Eugen Gomringer

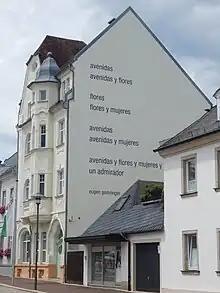
Poem "Avenidas y flores y mujeres y un admirador" by Gomringer in Rehau

Eugen Gomringer (born 20 January 1925 in Cachuela Esperanza, Bolivia) is a Bolivian-born Swiss concrete poet. He is head of the Institut für Konstruktive Kunst und Konkrete Poesie (IKKP) in Rehau, Germany. Between 1977 and 1990, he was a professor at the Kunstakademie Düsseldorf, the Arts Academy of the city of Düsseldorf. Gomringer writes in German, Spanish, French and English.